Leonard Sarason

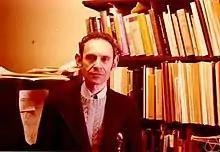
Leonard Sarason in 1977

Leonard Sarason (1925 – September 24, 1994) was a music composer, a pianist, and a mathematician. He earned a master's degree music composition from Yale University, supervised by Paul Hindemith. After a doctorate in Mathematics at New York University supervised by Kurt Otto Friedrichs he taught mathematics at Stanford University and the University of Washington. His mathematical research concerned partial differential equations.